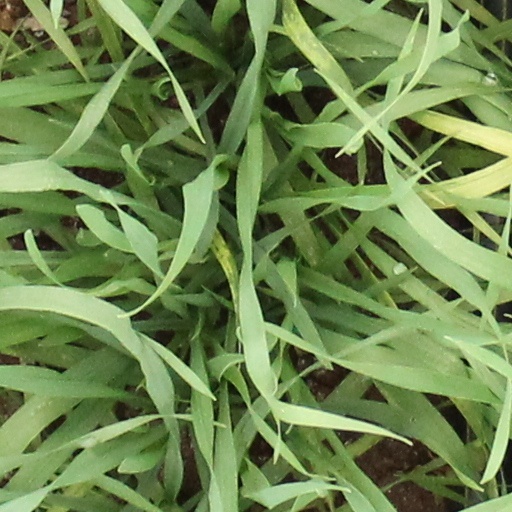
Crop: wheat